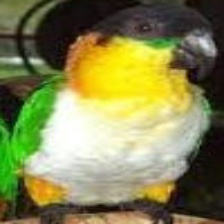
Species: BLACK HEADED CAIQUE
Scientific name: PIONITES MELANOCEPHALUS